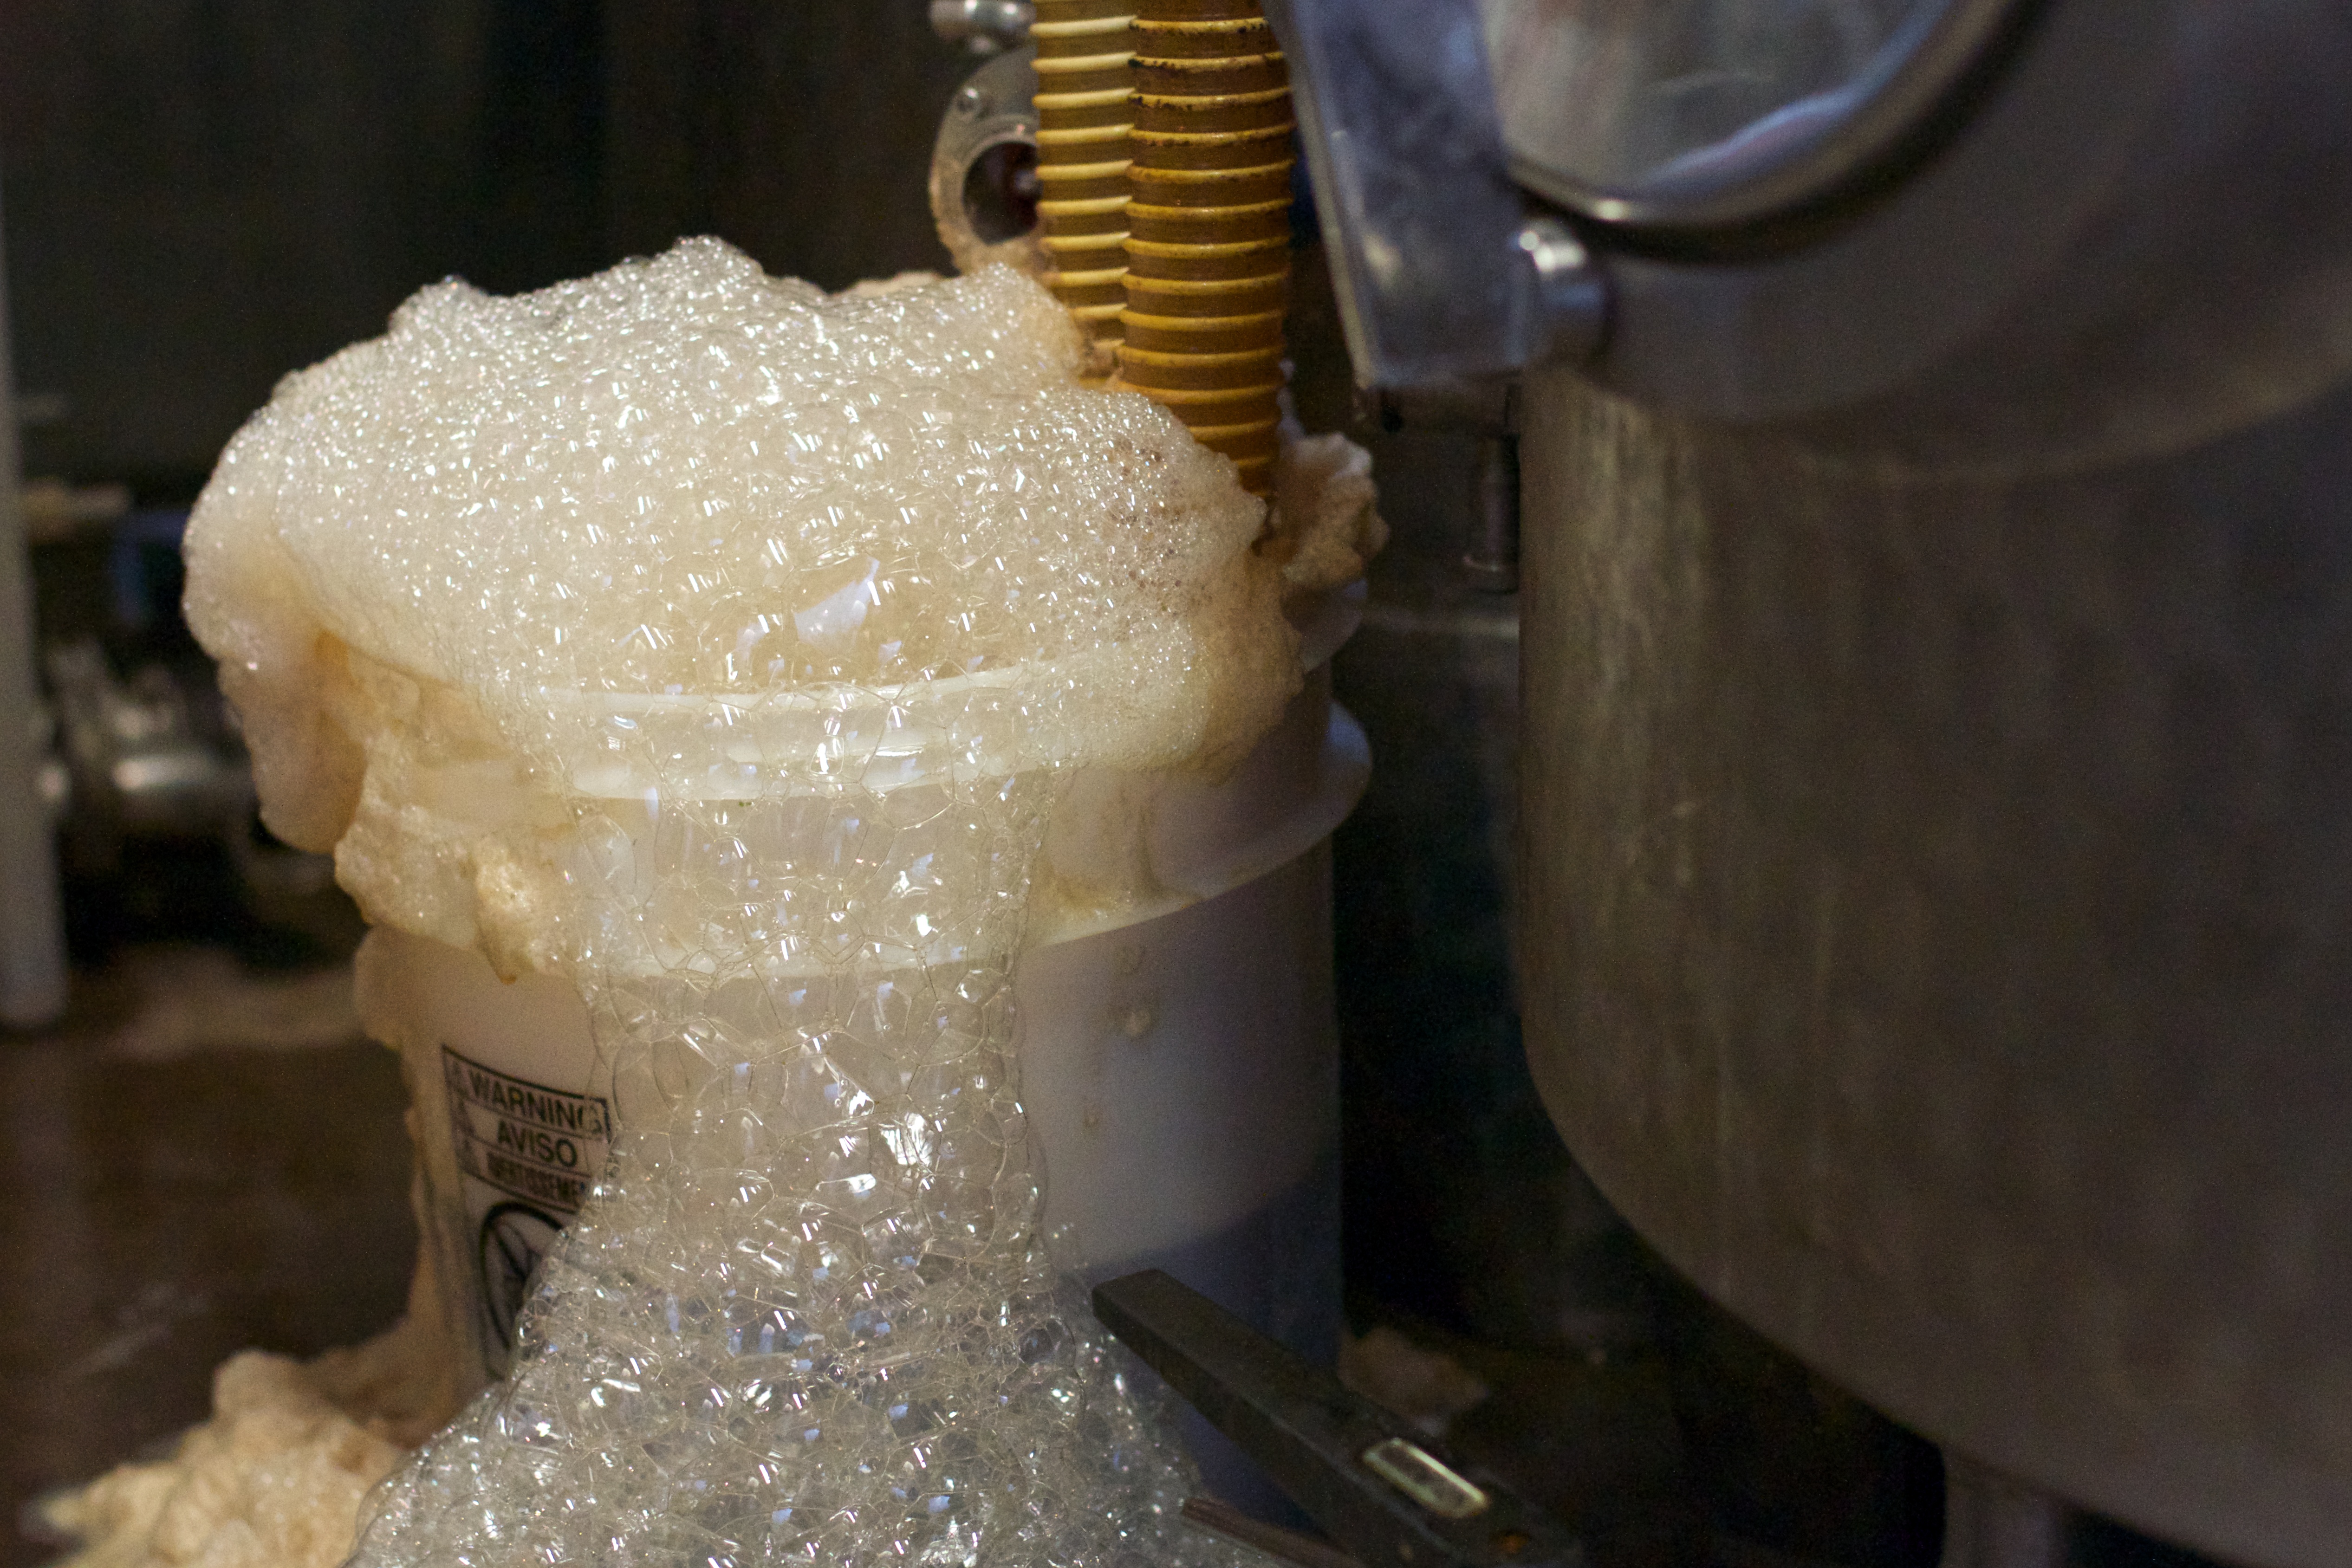
food, drink, lighting